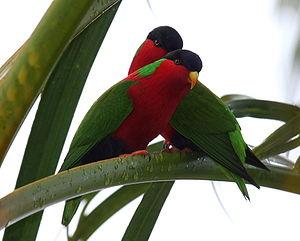
Le Lori des Fidji est une espèce d'oiseaux de la famille des Psittacidae. Il vit dans une aire restreinte de la forêt tropicale humide et des cocoteraies côtières des îles Fidji.